Astore District

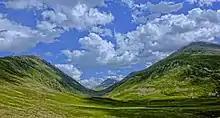
A view of the terrain on the way to Astore

Astore is connected to Gilgit, which is well connected by air with Islamabad and by road with Peshawar, Swat, Islamabad-Rawalpindi, Chitral, and Skardu. There are two ways of access to Eidgah. The first is from Skardu via the Deosai Plateau , but that route cannot be used from November to June due to heavy snowfall. The second route, usable the year round, is from Gilgit via Jaglot .